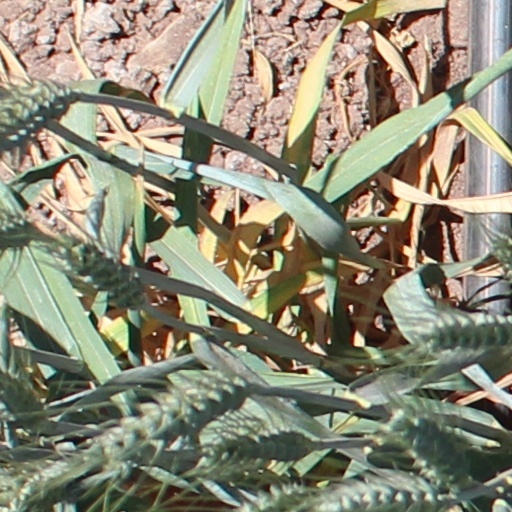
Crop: wheat